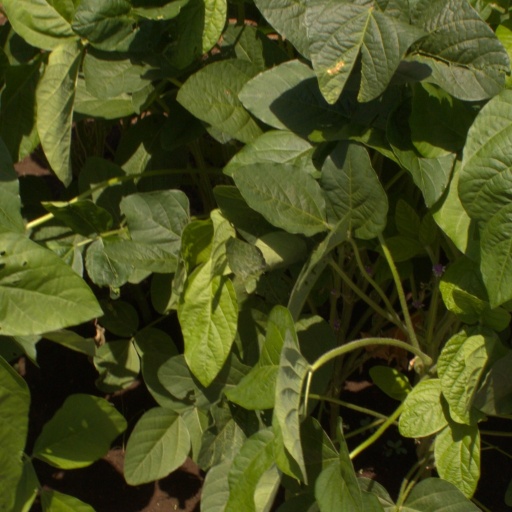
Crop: soybean